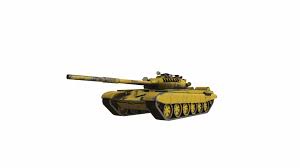
Label: Tank